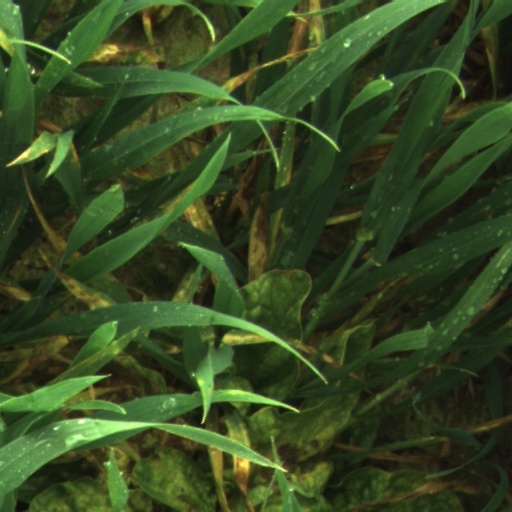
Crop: wheat